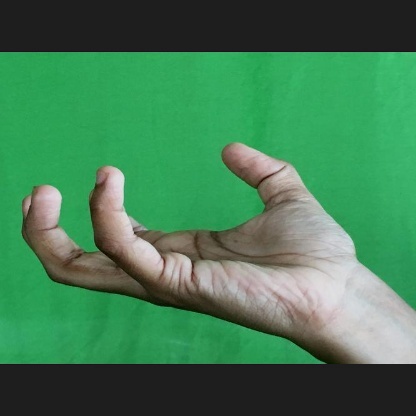
Mudra: Padmakosha